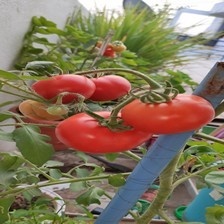
Label: tomato